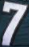
Number: 7